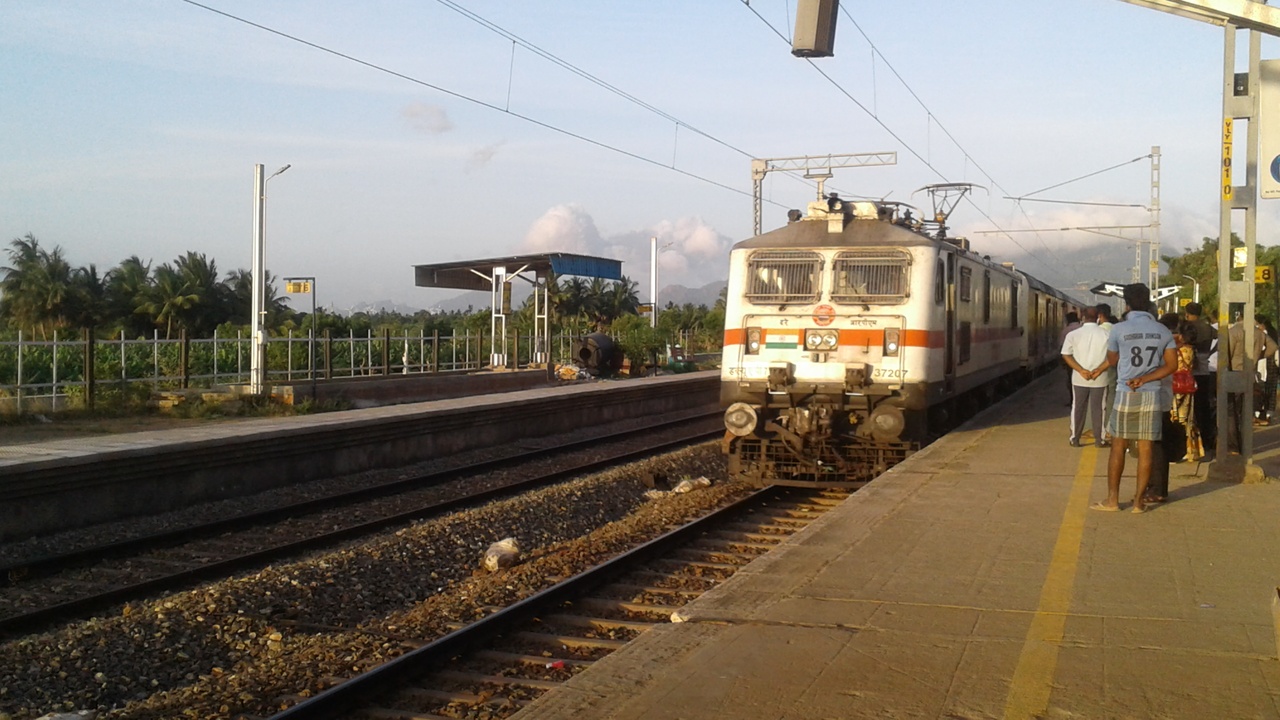
This is the image of Nagercoil - Mumbai CSMT Express which is entering Valliyur railway station